Red Hot Riding Hood

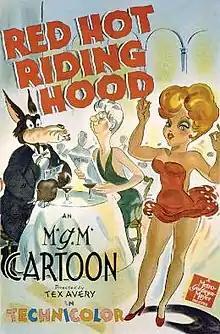
Theatrical poster to "Red Hot Riding Hood" (1943)

Red Hot Riding Hood is an animated cartoon short subject, directed by Tex Avery and released with the movie "Dr. Gillespie's Criminal Case" on May 8, 1943, by Metro-Goldwyn-Mayer. In 1994, it was voted number 7 of The 50 Greatest Cartoons of all time by members of the animation field, making it the highest ranked MGM cartoon on the list. It is one of Avery's most popular cartoons, inspiring several of his own "sequel" shorts as well as influencing other cartoons and feature films for years afterward.